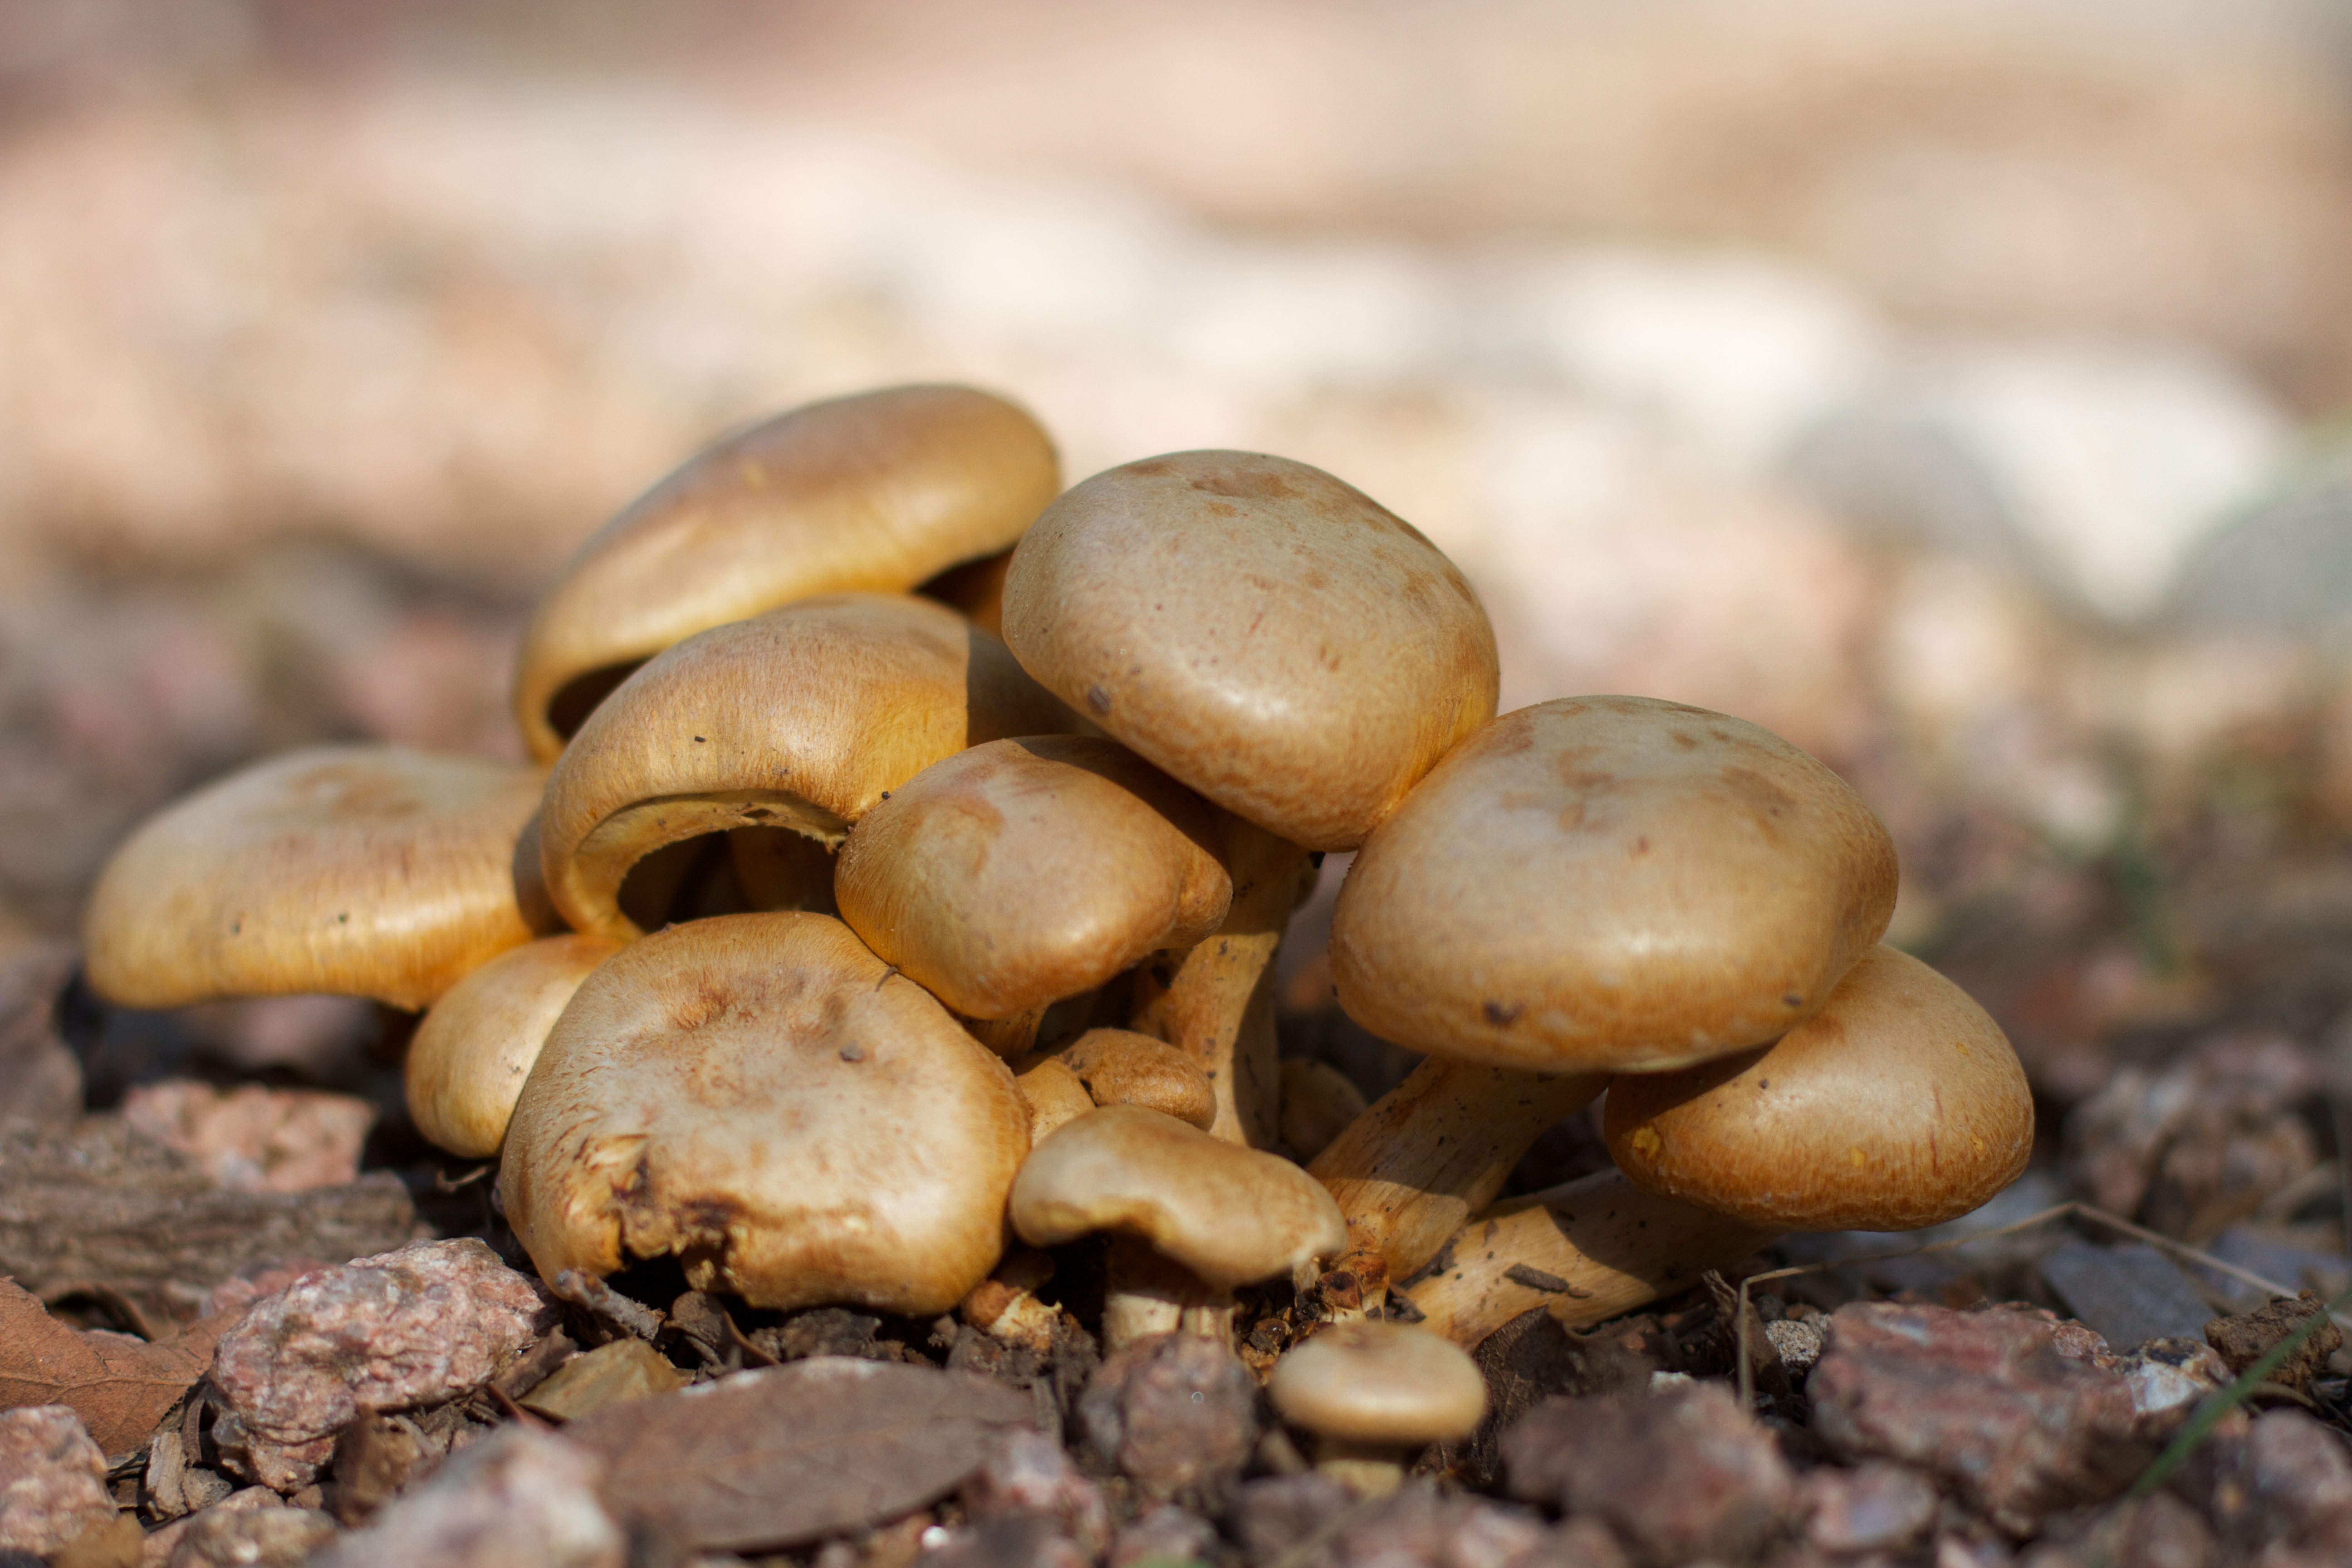
produce, soil, mushroom, close up, fungus, bolete, auriculariales, agaricus, macro photography, matsutake, oyster mushroom, edible mushroom, shiitake, agaricomycetes, agaricaceae, champignon mushroom, penny bun, pleurotus eryngii, auriculariaceae